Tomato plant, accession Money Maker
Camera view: horizontal (90 deg, fisheye); turntable rotation: 90 degrees
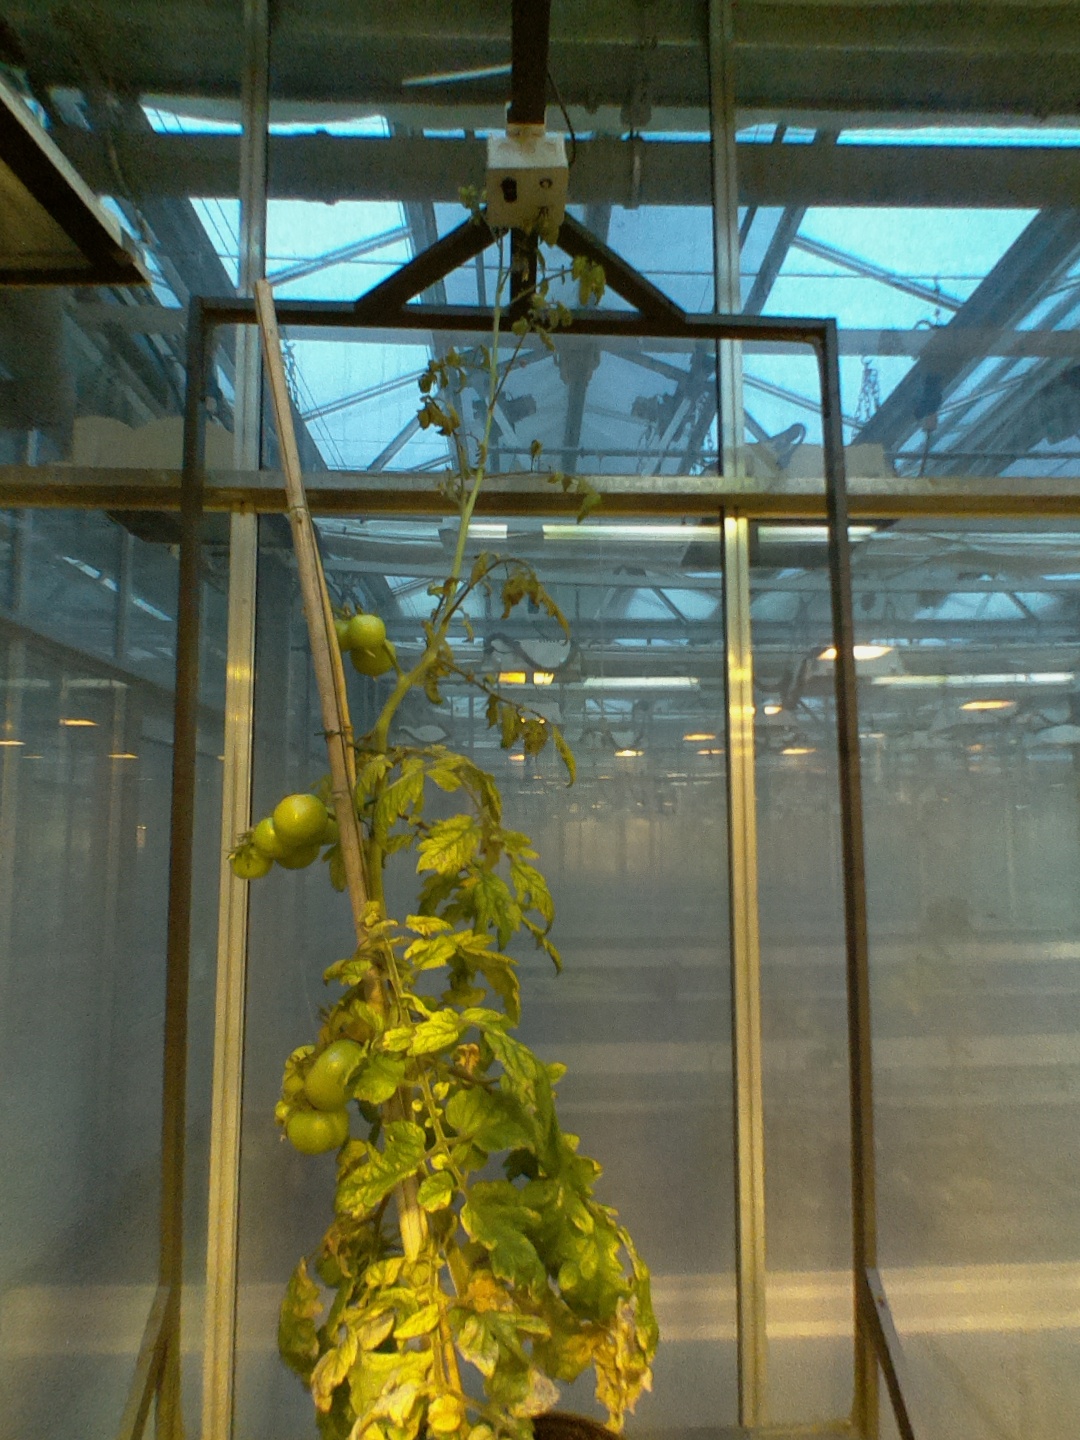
BBCH growth stage 80: fruits start showing typical ripe color (orange -> red)